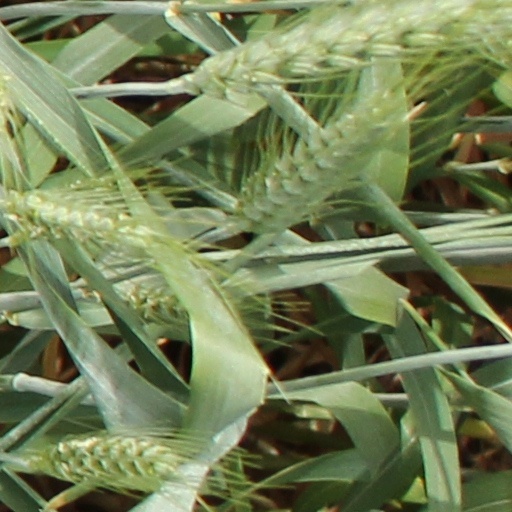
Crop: wheat